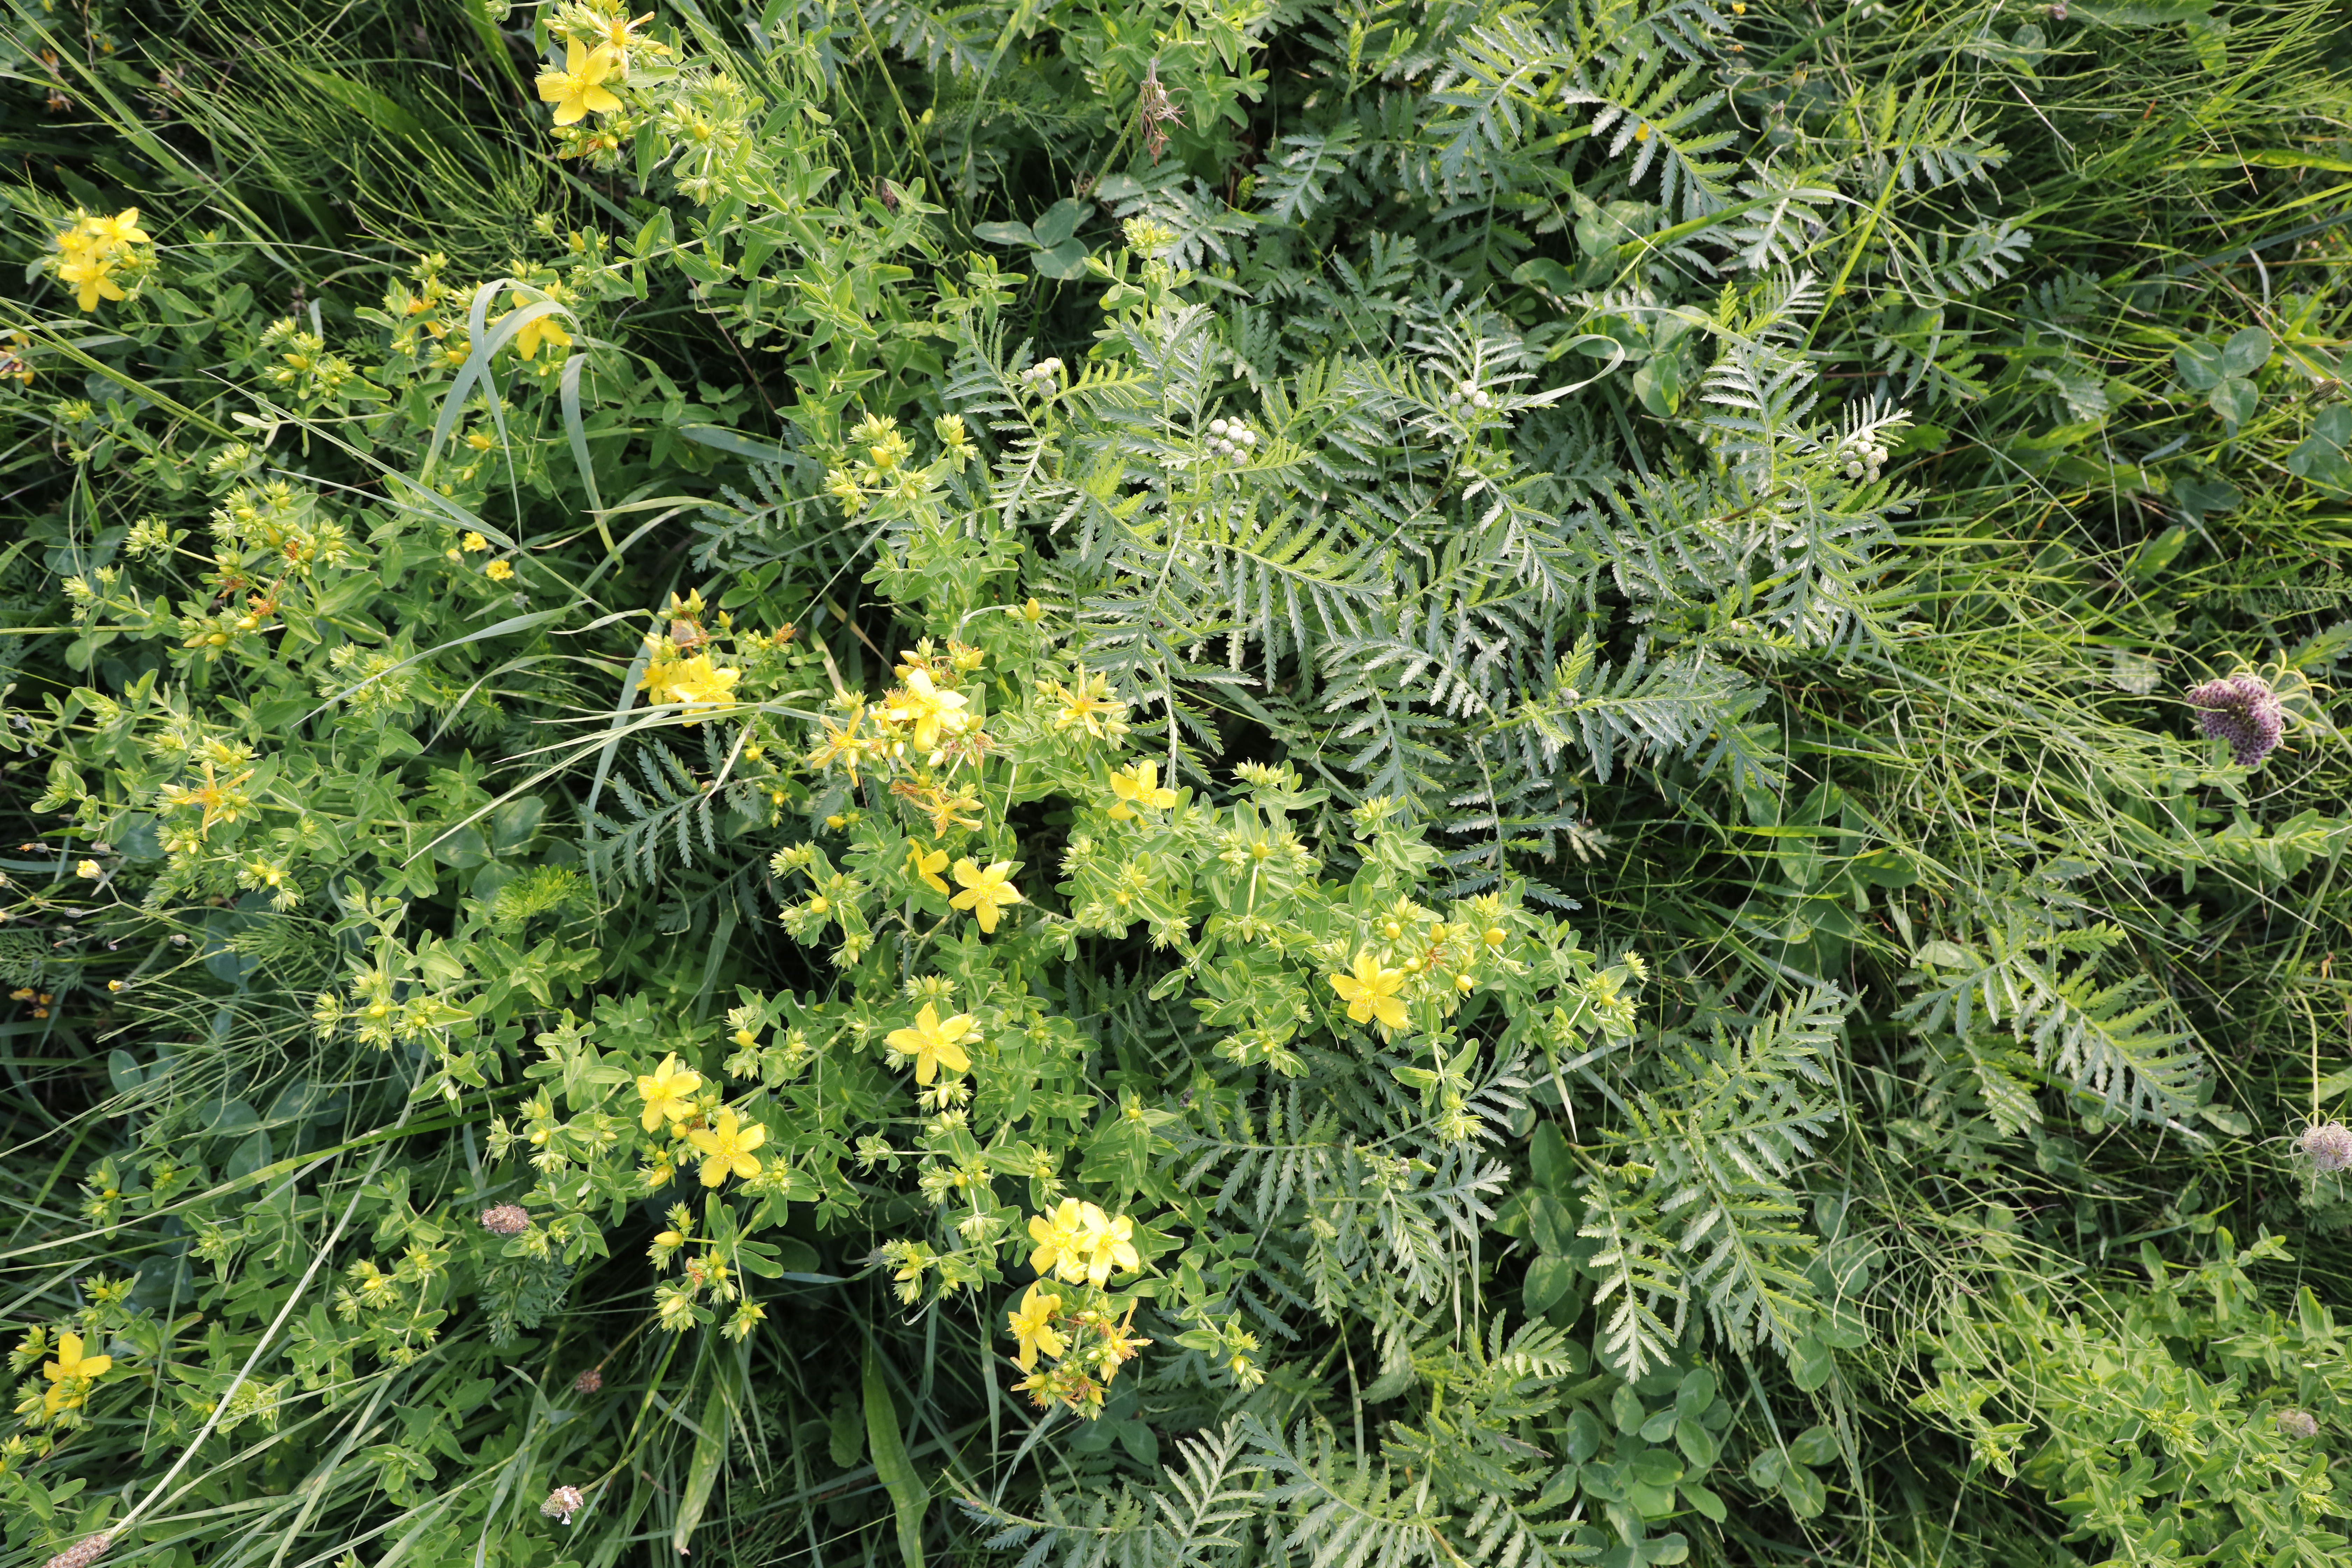
Plant species: Hypericum perforatum, Plantago lanceolata